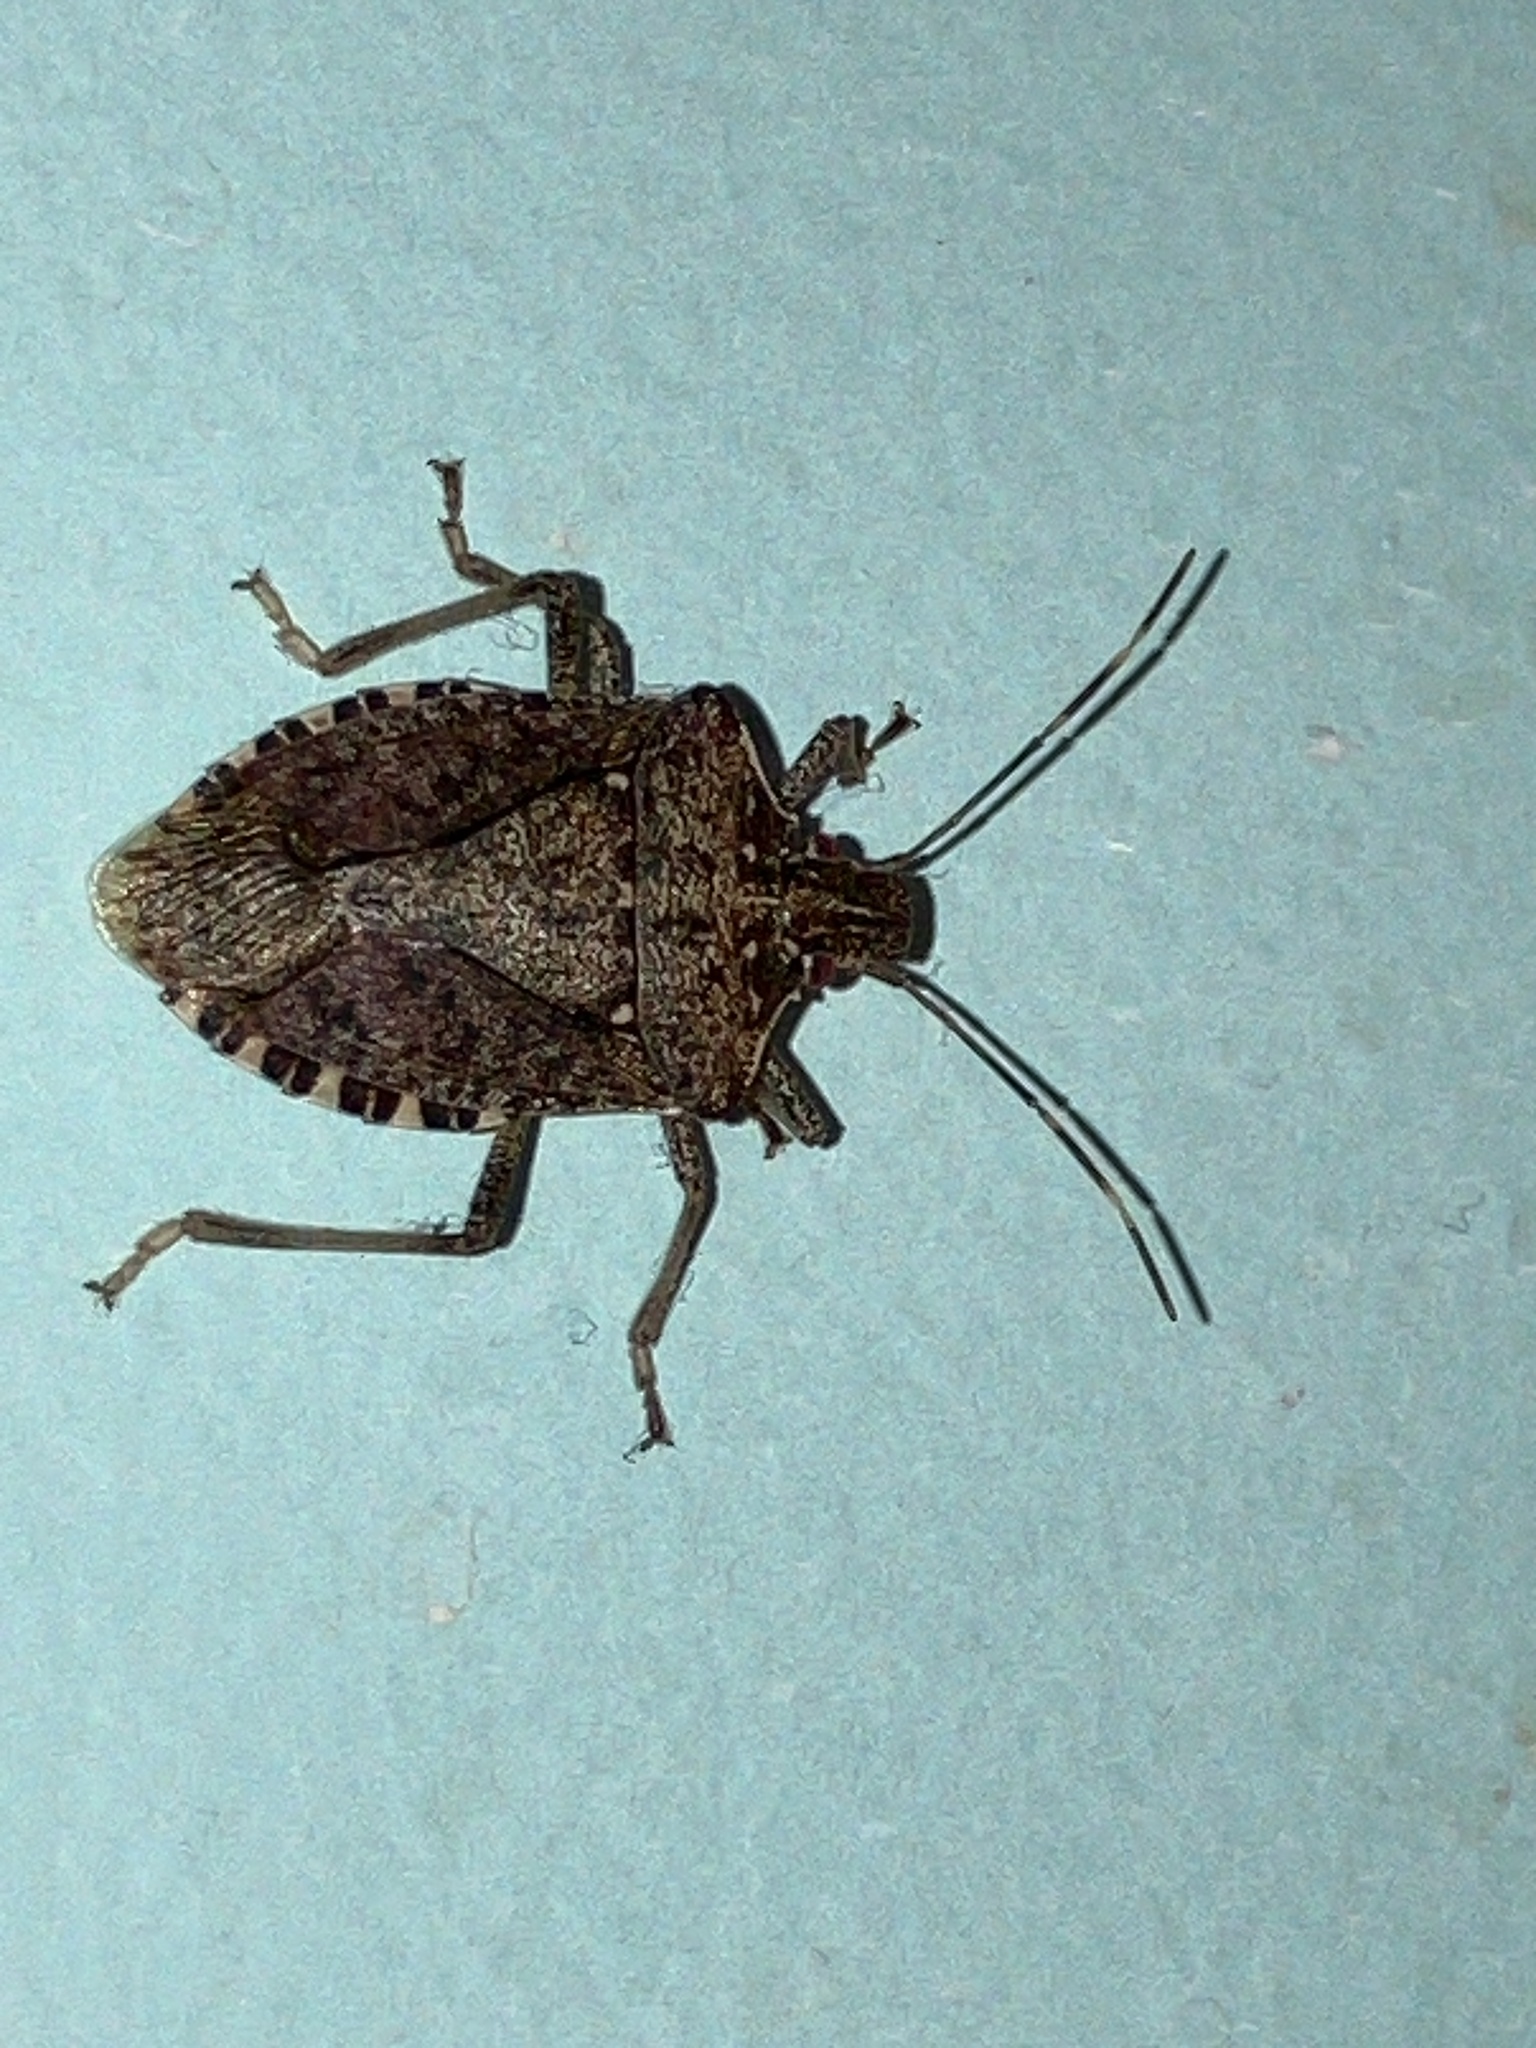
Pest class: stink_bug